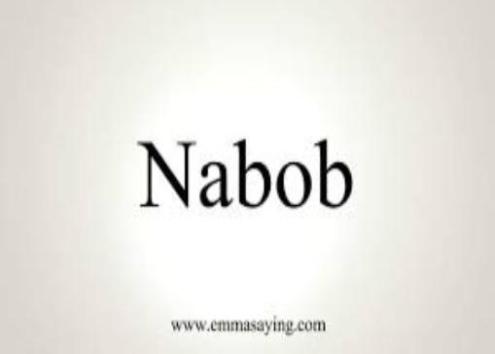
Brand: nabob
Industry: Food